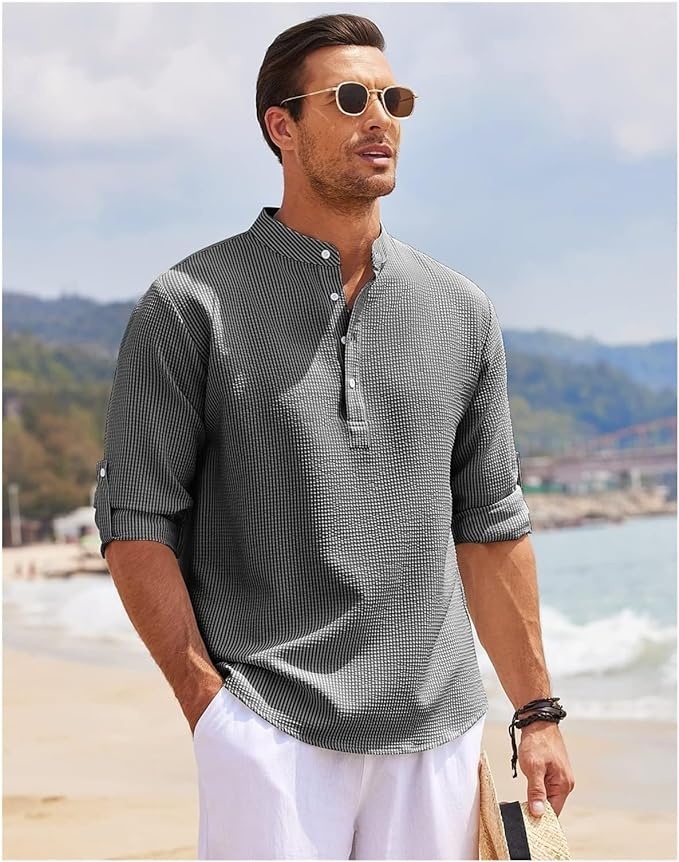
Koszulka męska - Coupe Relaxée - Col Mao - Mi-longue à Boutons - Coton Légère
Podnieś swoją codzienną garderobę dzięki naszej męskiej koszuli Casual Shirt - Relaxed Fit - Band Collar - Half Placket - Lightweight Cotton od Couture-Moda. Ta wygodna i oddychająca koszula ma nowoczesny kołnierzyk i luźną sylwetkę, idealną do swobodnego stylu. Wykonana z miękkiej, lekkiej bawełny, jest idealna do noszenia na co dzień. Jak ją nosić: Połącz tę koszulę z chinosami i mokasynami, aby uzyskać elegancki, swobodny styl, lub załóż ją do dżinsów i trampek, aby uzyskać swobodny weekendowy wygląd. Wskazówki dotyczące pielęgnacji: Prać w pralce na zimno z podobnymi kolorami. Unikaj wybielaczy, aby zapewnić trwałą jakość. Suszyć w suszarce bębnowej lub na powietrzu. Specyfikacja: Materiał: Lekka bawełna Krój: Luźny krój z kołnierzykiem i półgolfem Sezon: Wiosna, Lato Płeć: Mężczyzna Okazja: Casual, Codzienne noszenie, Czas wolny
Brand: WarszawaStyl
Category: Apparel & Accessories > Clothing > Clothing Tops > Shirts